Richmond, Virginia

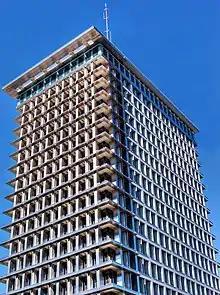
Richmond City Hall

Musicians of note associated with Richmond include Agents of Good Roots, Alabama Thunderpussy, Avail, Bad Omens, Black Kray, Chris Brown, Breadwinner, Broadside, Carbon Leaf, Cannabis Corpse, Cracker, D'Angelo, Jimmy Dean, Denali, Down to Nothing, Engine Down, Fighting Gravity. Four Walls Falling, Gwar, Iron Reagan, Labradford, Lamb of God, Lil Ugly Mane, Aimee Mann, Jason Mraz, Municipal Waste, Nettspend, Nickelus F, River City High, Sparklehorse, Strike Anywhere and Eric Stanley.